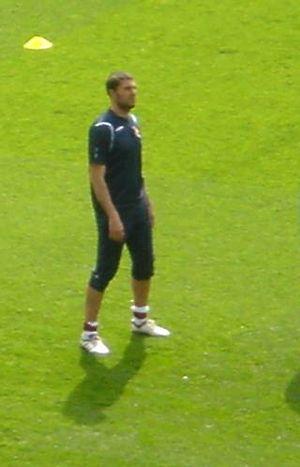
Diego Tristán Herrera, né le 5 janvier 1976 à La Algaba, est un footballeur espagnol qui évoluait au poste d'attaquant. Il possède 15 sélections en équipe d'Espagne.